Describe the emotion expressed in this image:  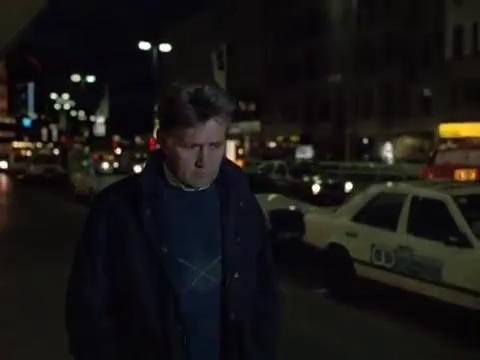
This person displays Pain, valence and arousal with low intensity.